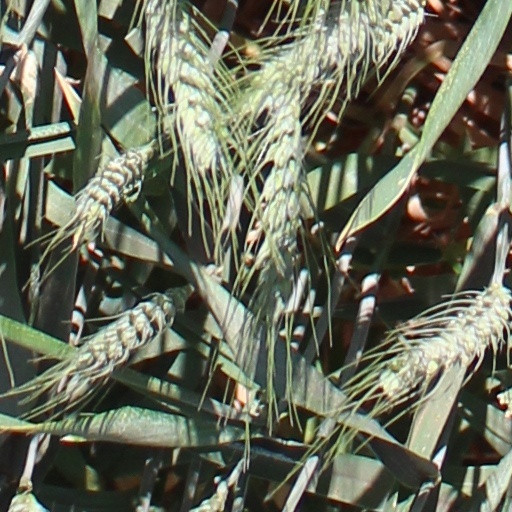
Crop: wheat